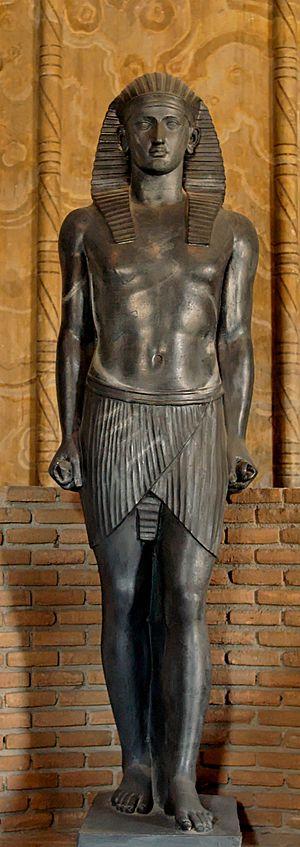
Antinoüs en Osiris. Copie d'une statute appartenant à la collection Albani, œuvre romaine de la seconde moitié du règne d'Hadrien, vers 131-138 ap. J.-C. L'original se trouve à la Staatliche Sammlung Ägyptischer Kunst de Munich.